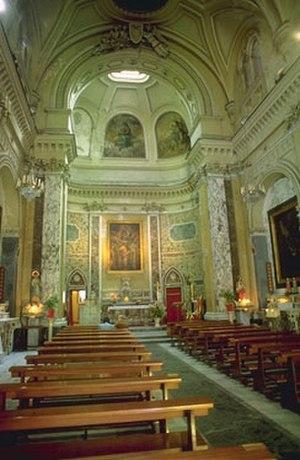
L'église Santi Cosma e Damiano a Porta Nolana est une église du XIXe siècle située à Naples, piazza Nolana, le long du corso Garibaldi.